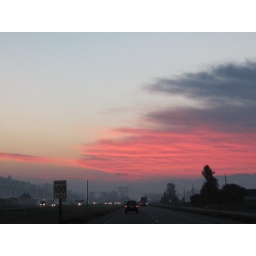
red morning clouds over the Chilliwack Valley.. left Vancouver, on our way to Okanagan..